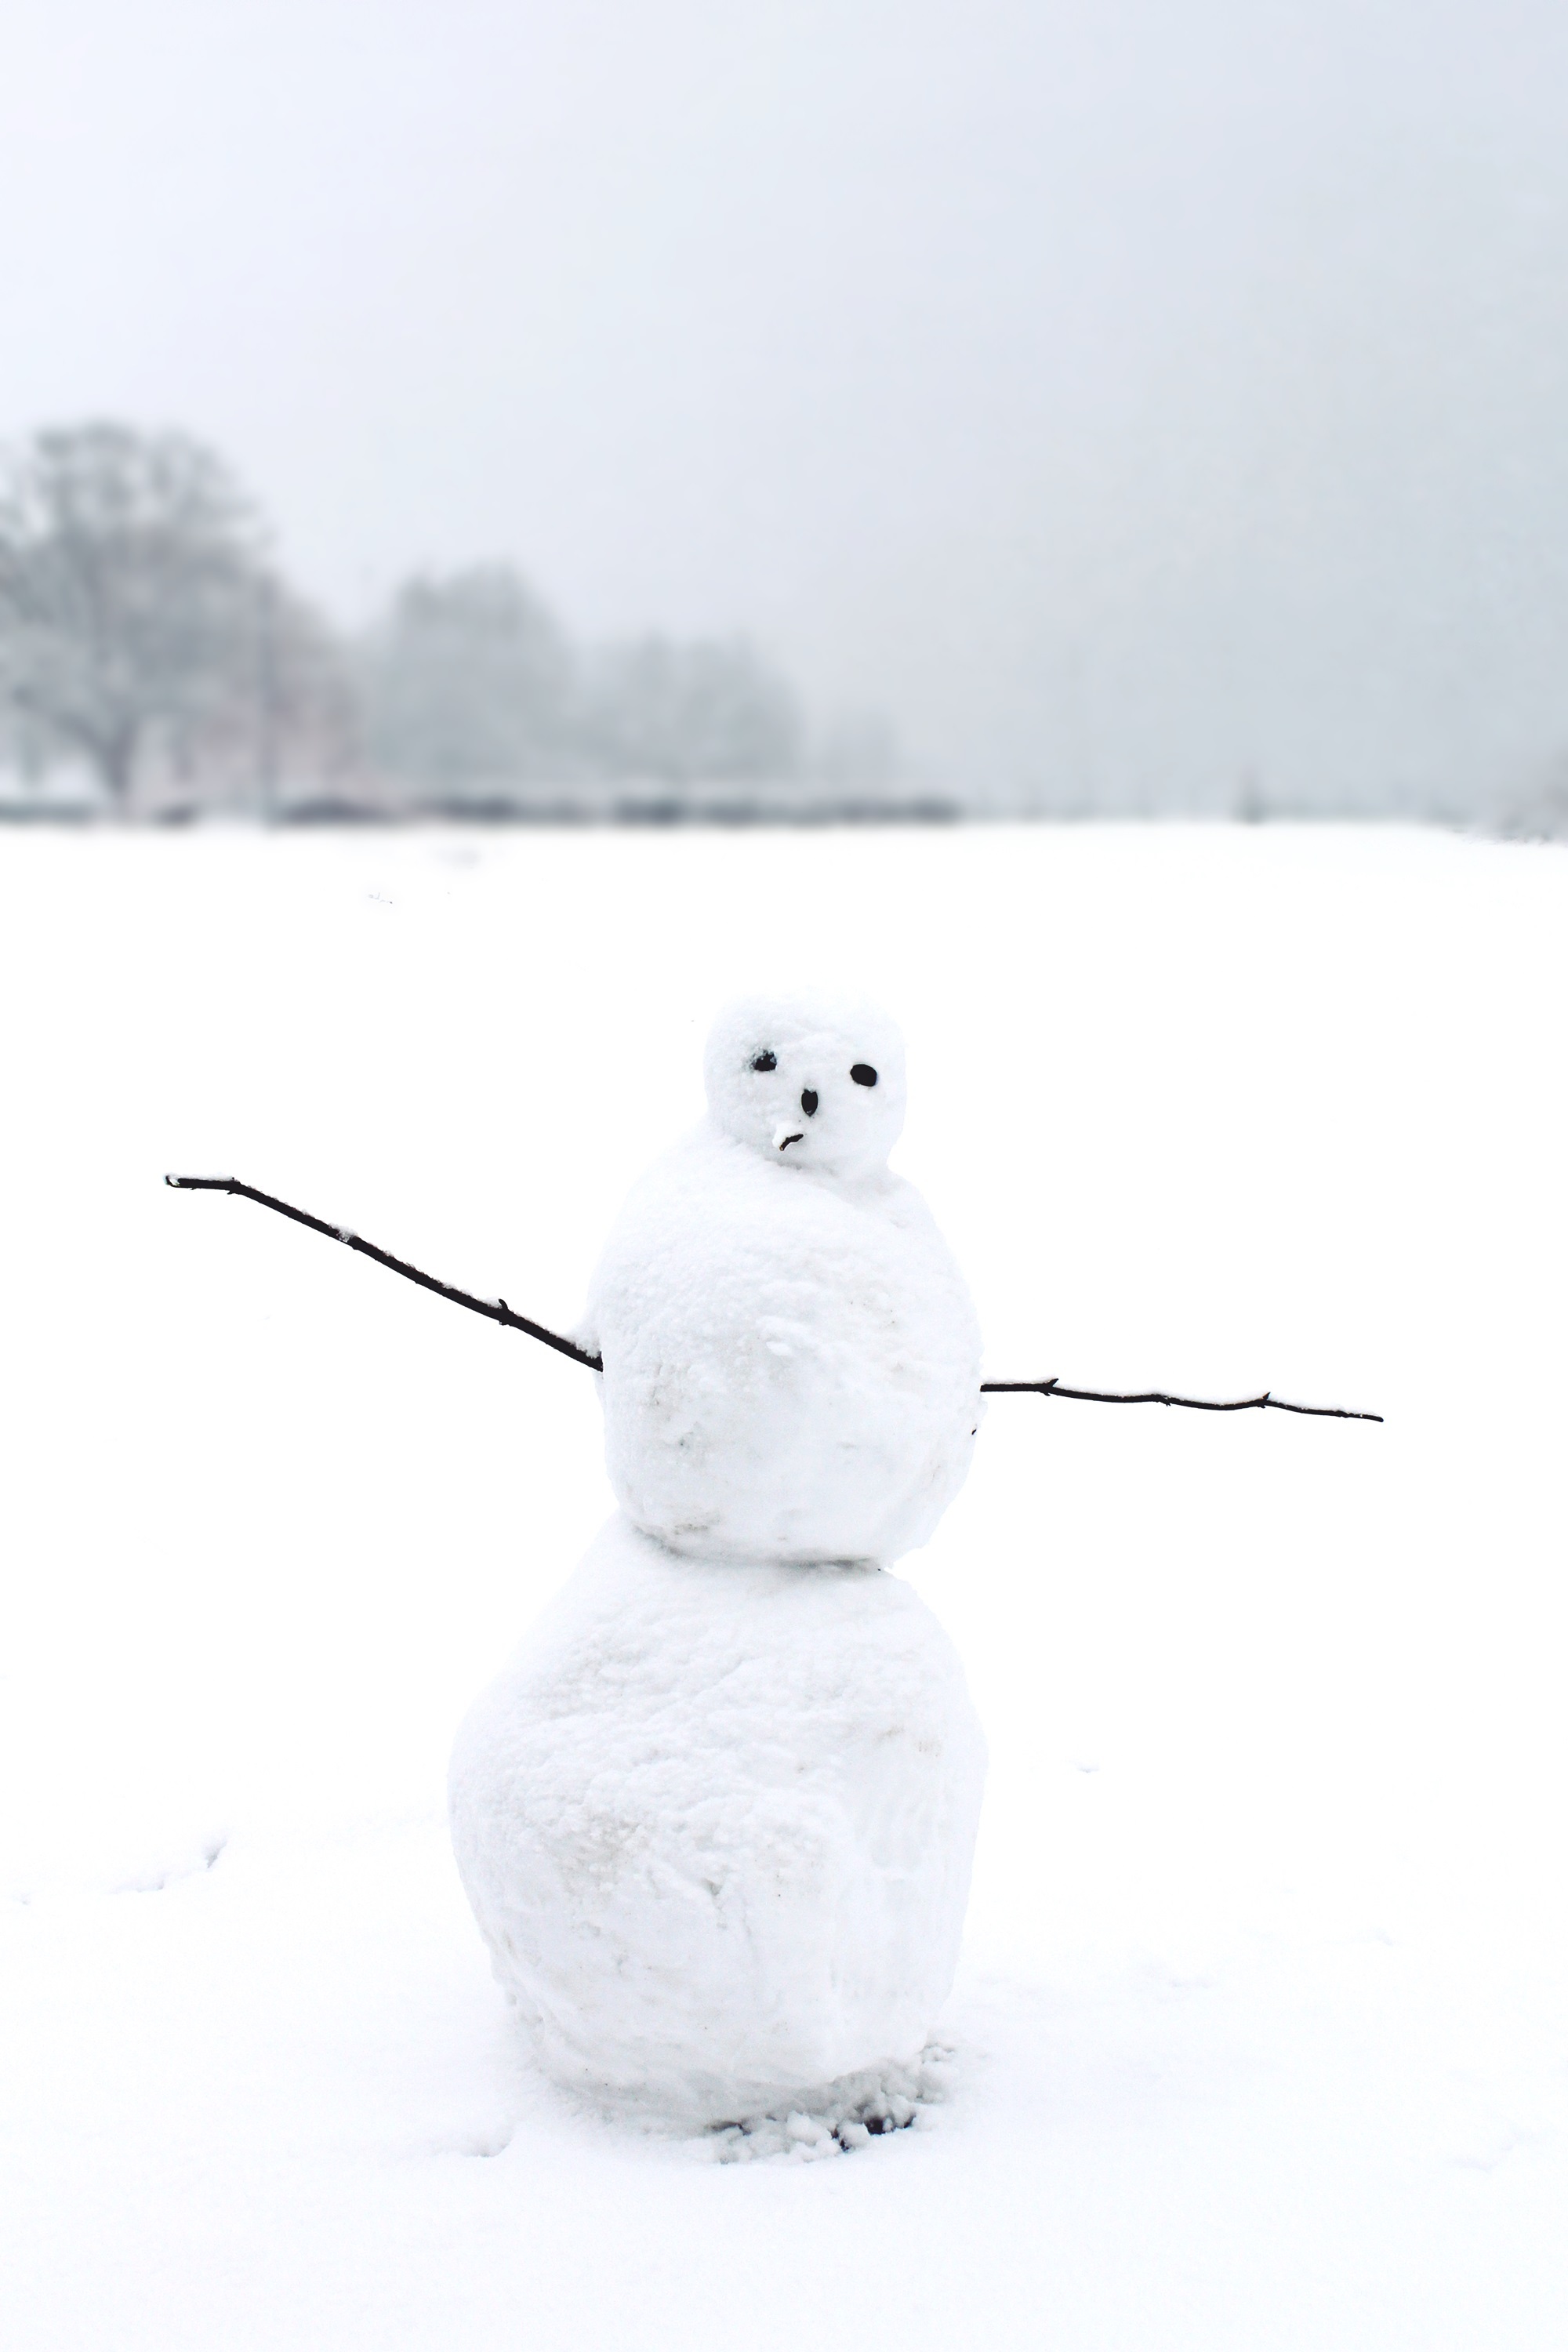
nature, snow, cold, winter, white, lake, view, frost, weather, snowy, frozen, bank, icy, snowman, funny, frosty, winter dream, wintry, winter magic, winter blast, freezing, winter mood, snow man, snow magic